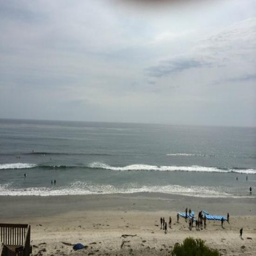
person : waves steps away from the campsite